Evan Williams (bourbon)

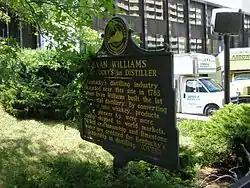
Historical marker for Evan Williams in Downtown Louisville, Kentucky

Evan Williams, a Welsh immigrant to North America, was born in Dale, Pembrokeshire, and emigrated to the United States towards the end of the 18th century. Williams settled in Kentucky and began distilling in 1783, in what is now Louisville, Kentucky. A historical marker in Louisville marks the site as Kentucky's first commercial distillery. Williams was elected to serve as the first wharf master of Louisville in 1797.